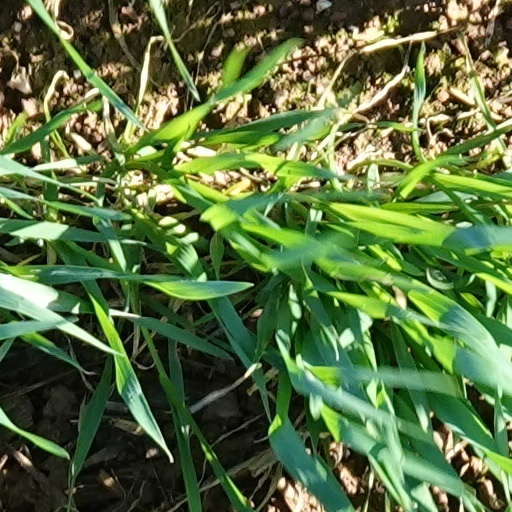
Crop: wheat